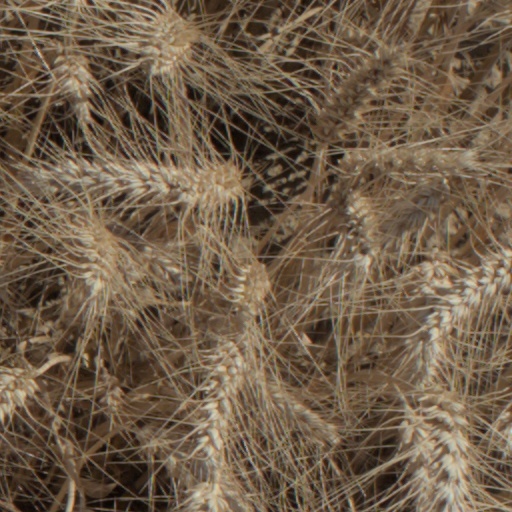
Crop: wheat